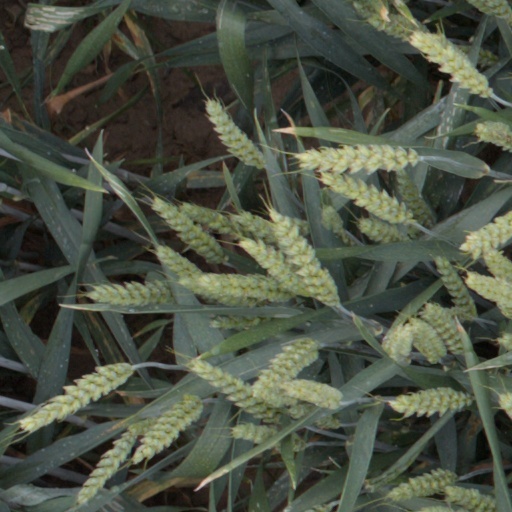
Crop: wheat